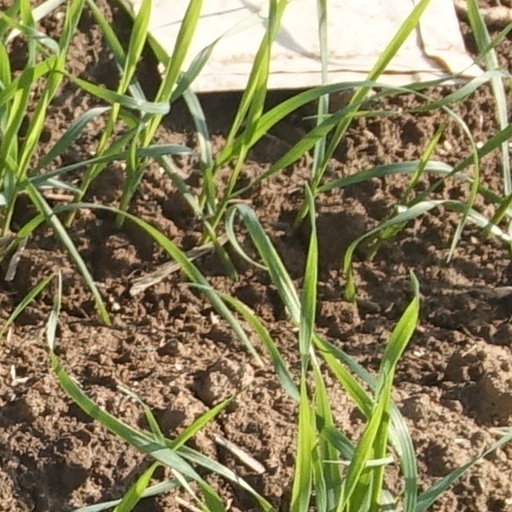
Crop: wheat